Granvelle Palace, Brussels

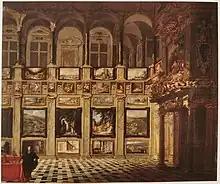
The Granvelle Palace's interior on a 17th-century painting, depicting then-owner

The Granvelle Palace was directly inspired by the courtyard façades of the Palazzo Farnese, designed by Michelangelo and Vignola. During the trip to Rome that Van Noyen undertook around 1550, upon Granvelle's instigation, those façades were under construction, so he may have visited the building site. It is also possible that several architects were involved in the Granvelle Palace with its different wings.